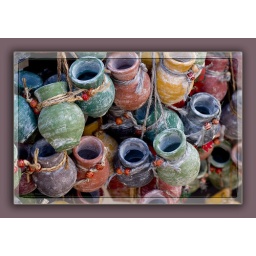
hanging in a street market